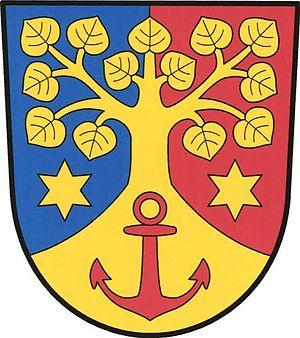
Úholičky est une commune du district de Prague-Ouest, dans la région de Bohême-Centrale, en Tchéquie. Sa population s'élevait à 798 habitants en 2020.